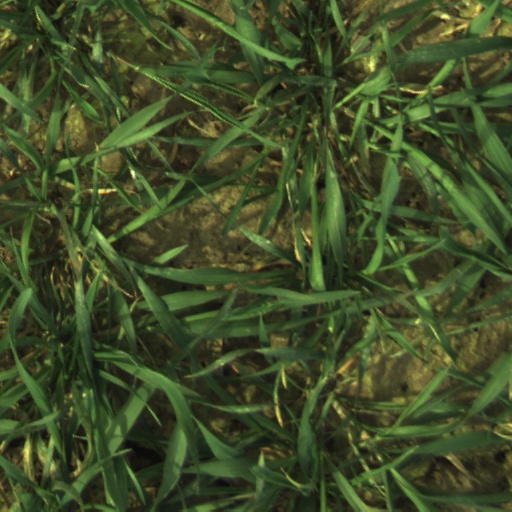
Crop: wheat